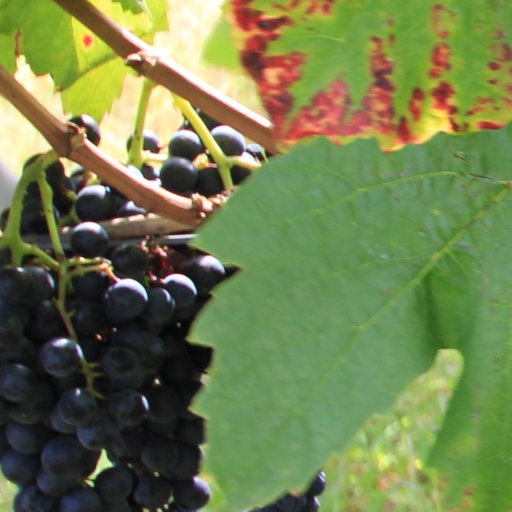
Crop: grape